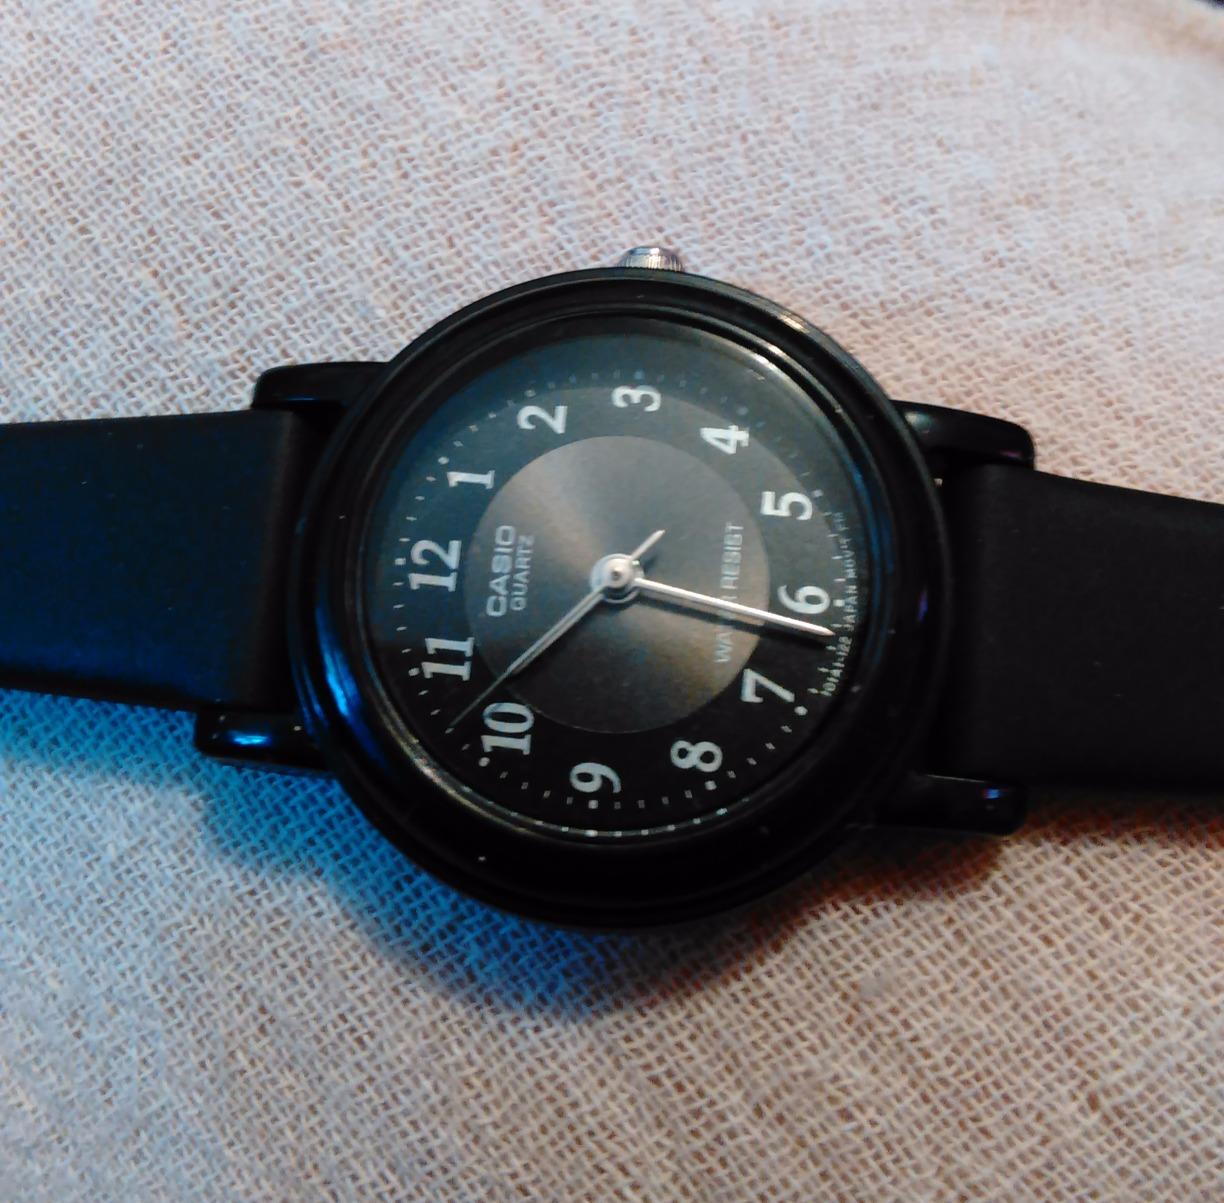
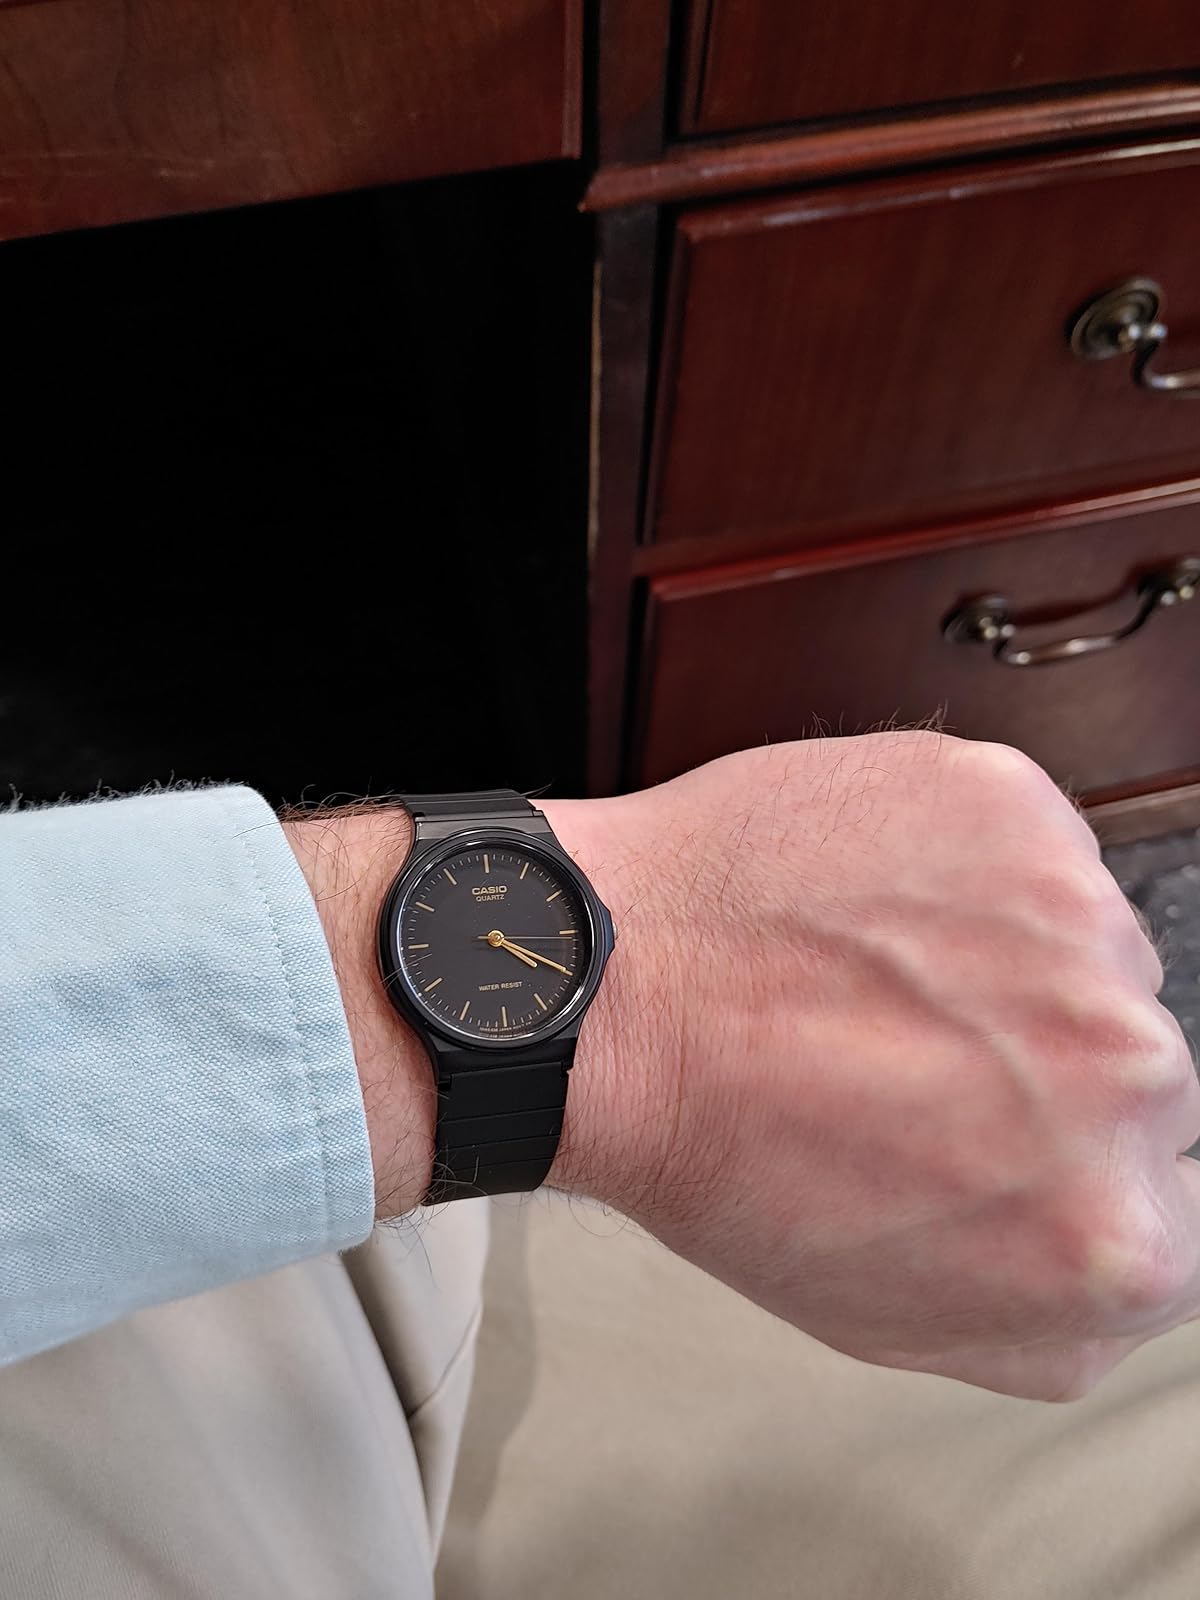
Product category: accessories_watch
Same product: no